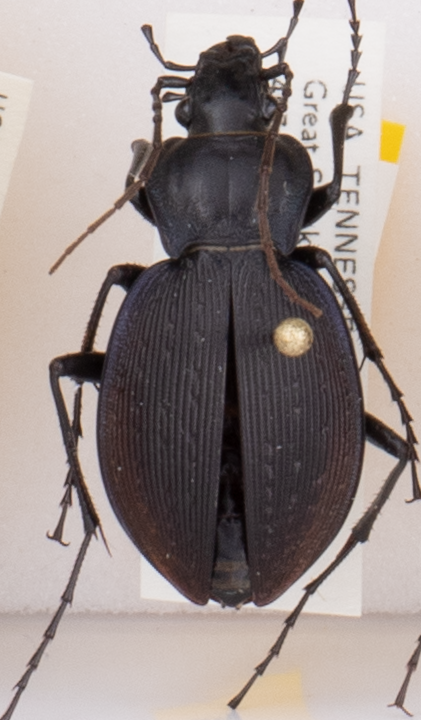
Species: Carabus goryi
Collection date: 2017-05-16
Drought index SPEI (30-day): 1.012
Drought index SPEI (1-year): -1.314
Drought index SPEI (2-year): -0.556